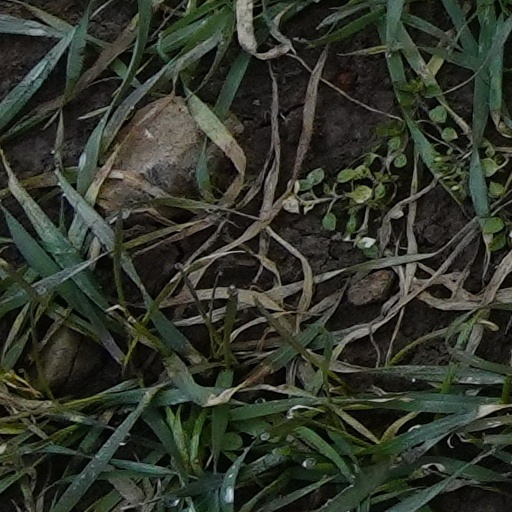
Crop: wheat